Stützengrün

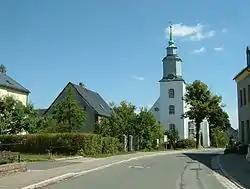
Country subdivision Hundshuebel

Volkmar Viehweg was elected at the mayoral election on 31 August 2014. He succeeded Birgit Reichel (CDU), who had been mayor for 14 years.